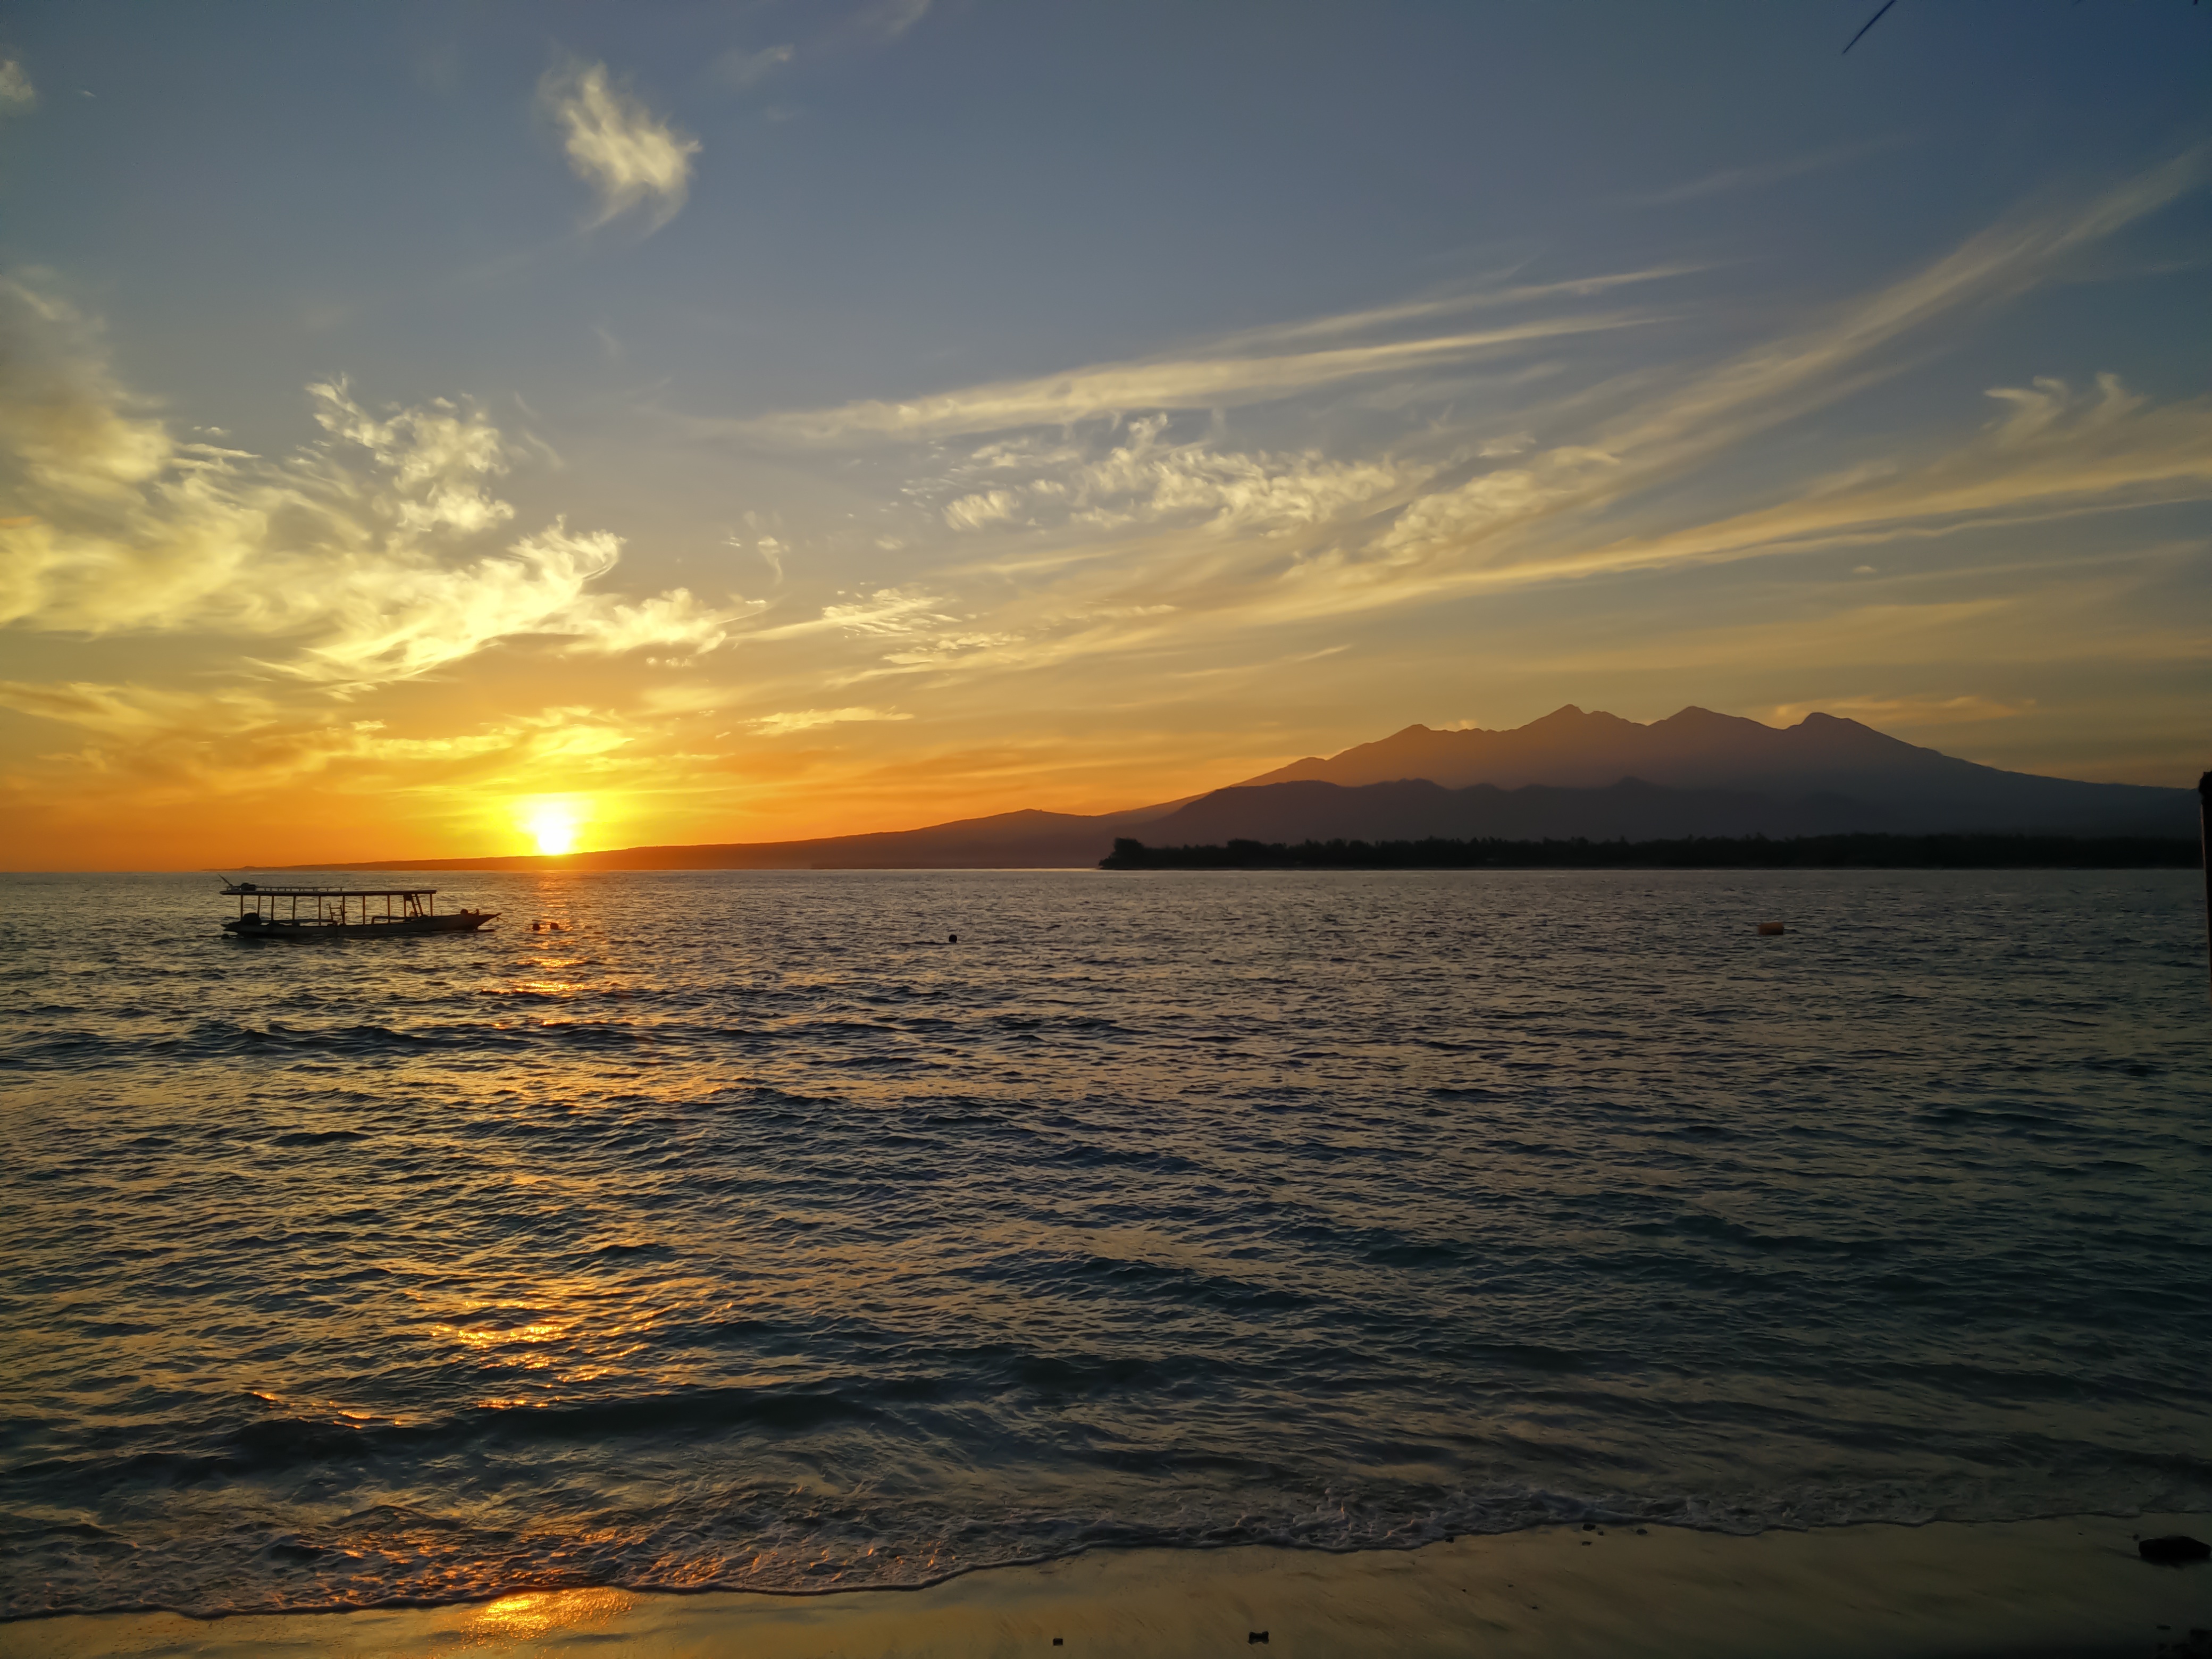
beach, sea, coast, ocean, horizon, cloud, sun, sunrise, sunset, sunlight, morning, shore, wave, dawn, dusk, evening, bay, body of water, cape, afterglow, wind wave